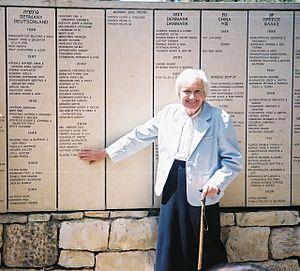
Le commandant Karl Plagge est un officier allemand, membre du parti nazi. Il employa pendant la Seconde Guerre mondiale 1200 Juifs dont 500 hommes et le reste des femmes et des enfants, pour du travail forcé, leur assurant ainsi une plus grande chance de survivre à la presque extermination des Juifs de Lituanie qui se déroula de 1941 à 1943.
La Shoah est l’extermination systématique par l'Allemagne nazie d'entre cinq et six millions de Juifs, soit les deux tiers des Juifs d'Europe et environ 40 % des Juifs du monde, pendant la Seconde Guerre mondiale. On utilise aussi les termes d'« Holocauste », de « génocide juif » ou « génocide nazi », voire « Génocide » tout court, de « judéocide » ou encore de « destruction des Juifs d'Europe », des débats opposant historiens et linguistes sur le terme adéquat.